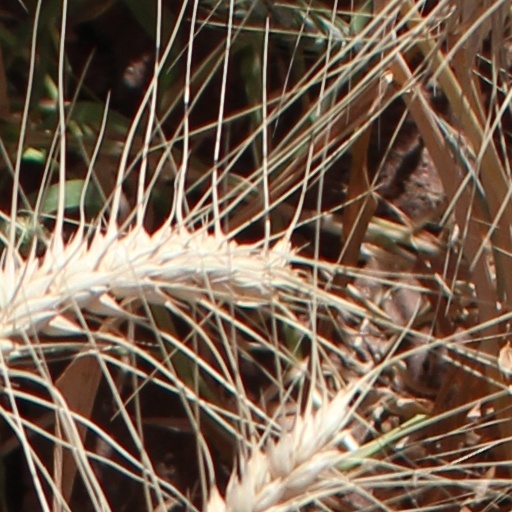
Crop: wheat